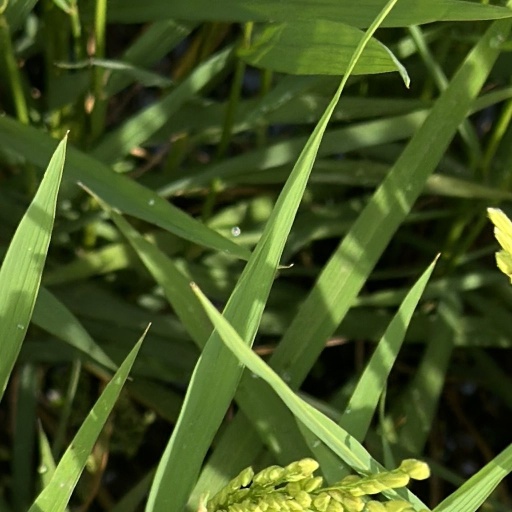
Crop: rice